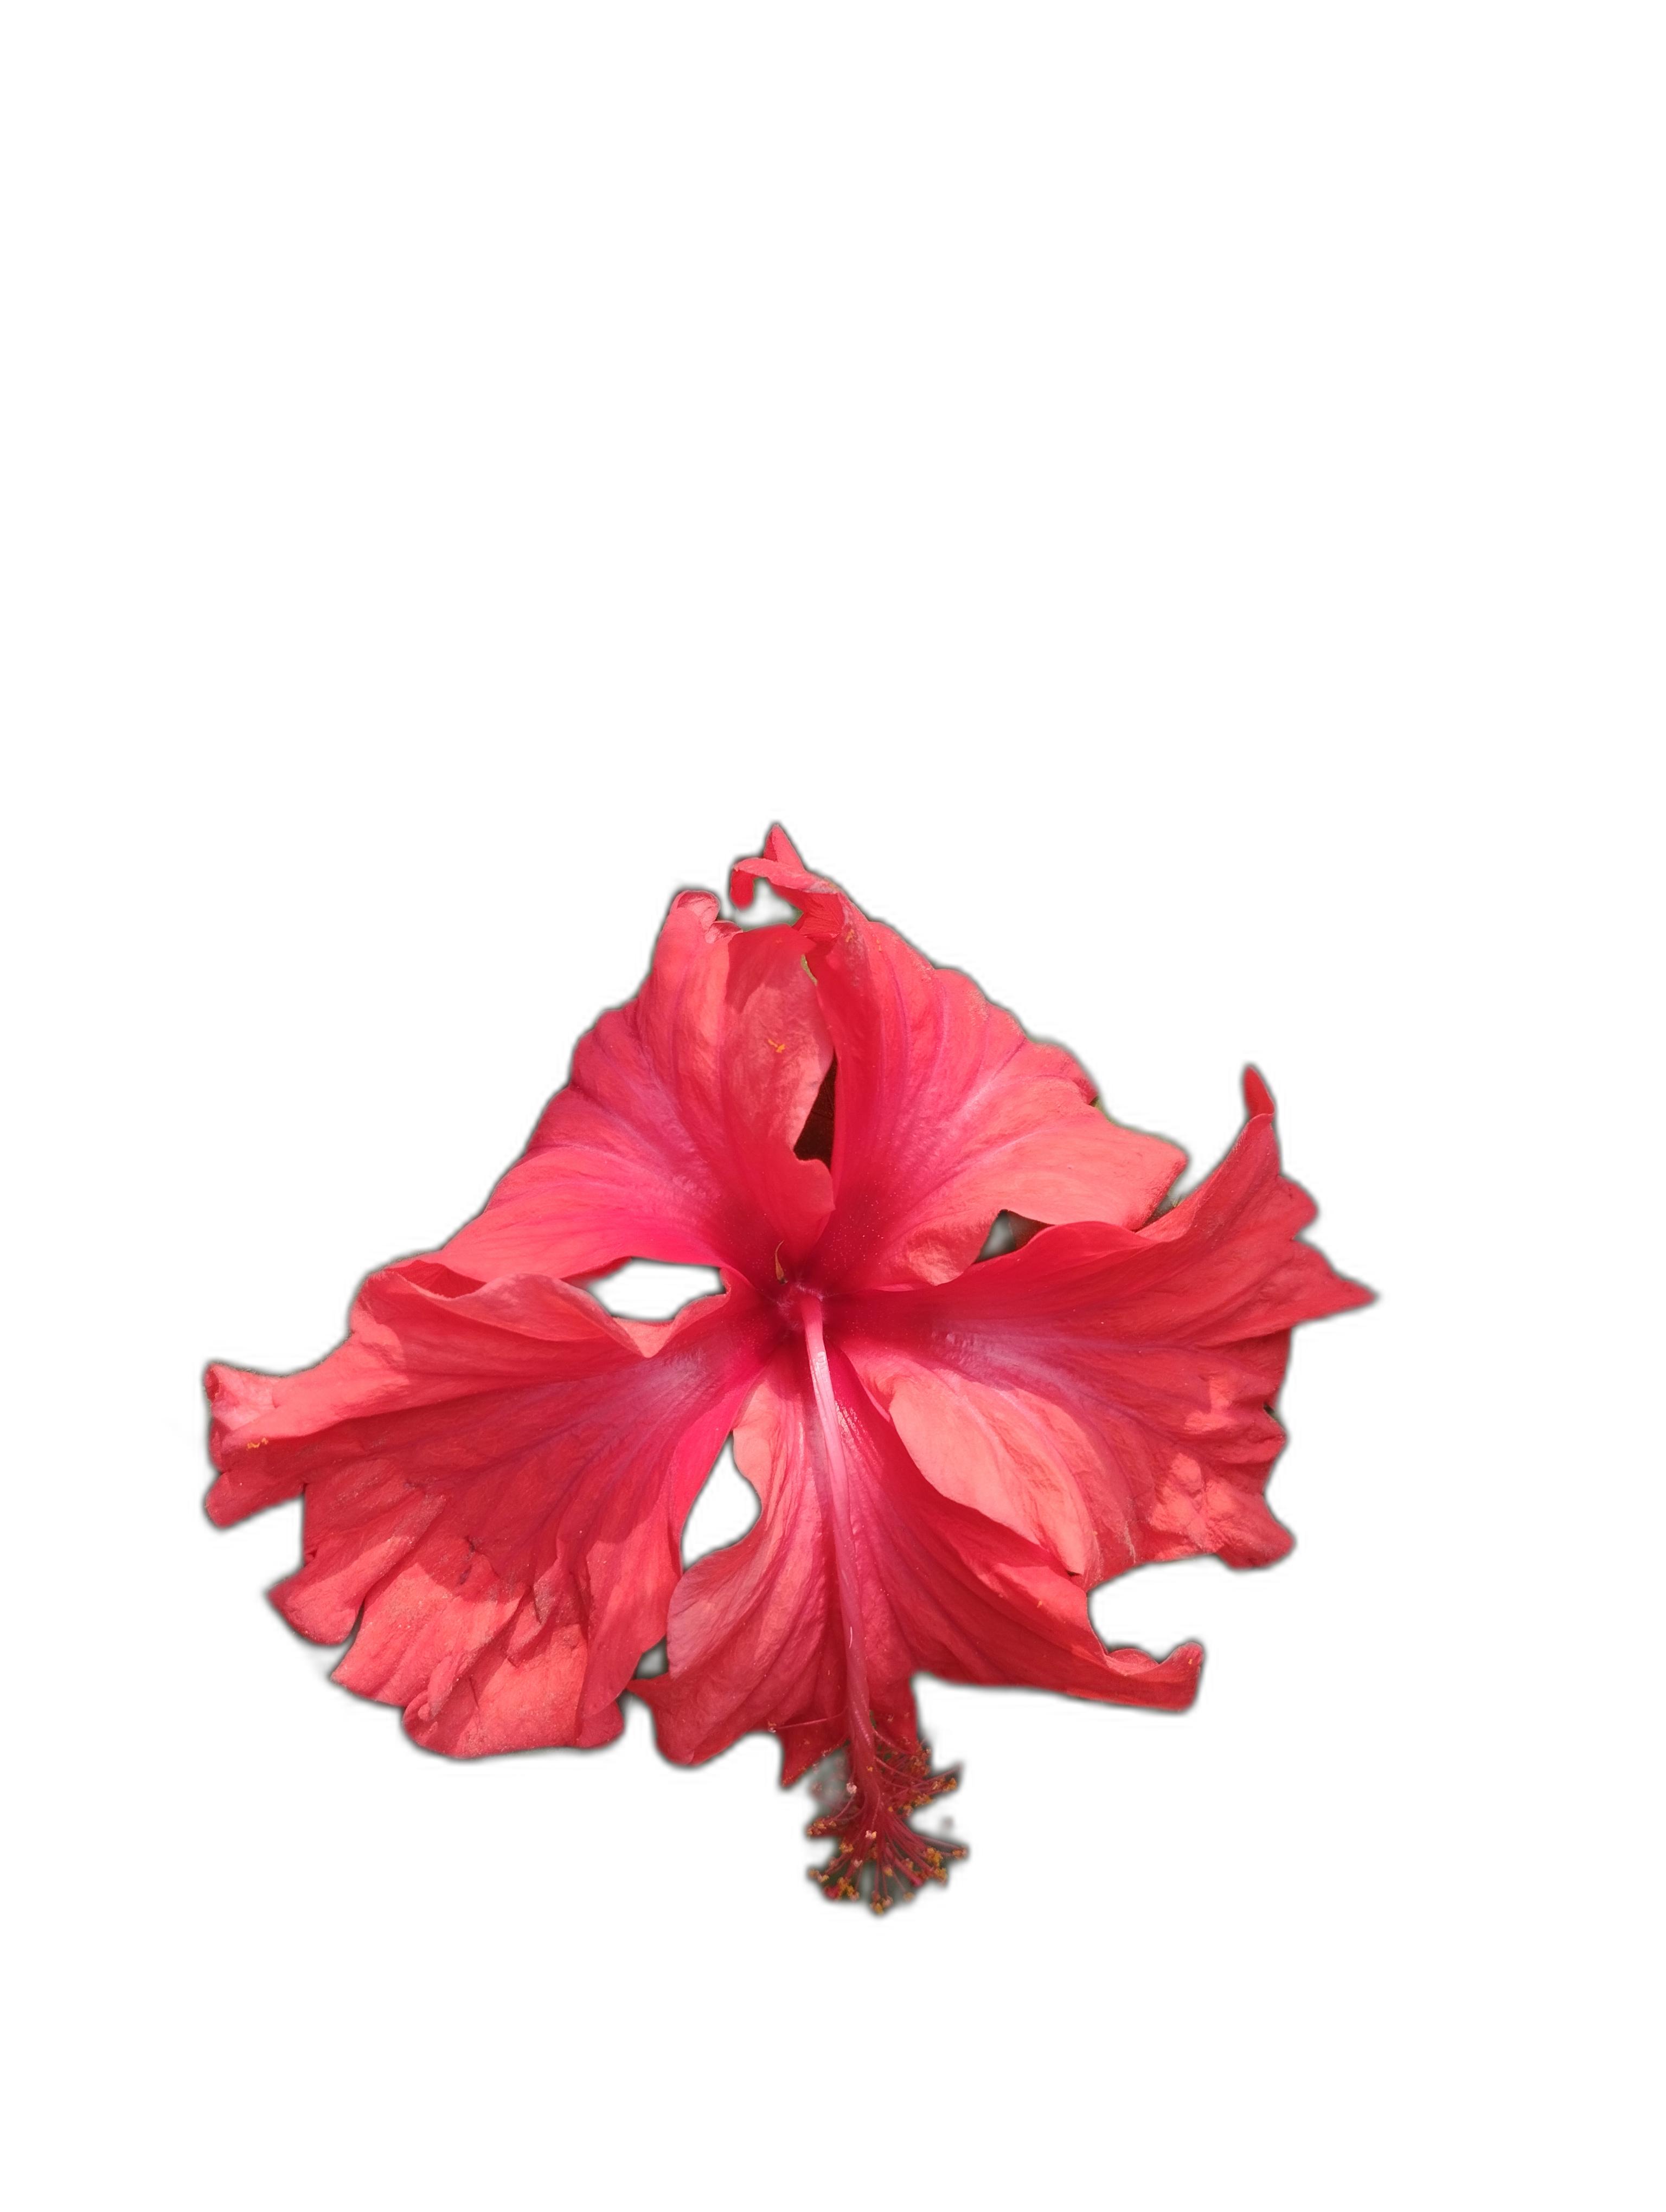
Label: Hibiscus